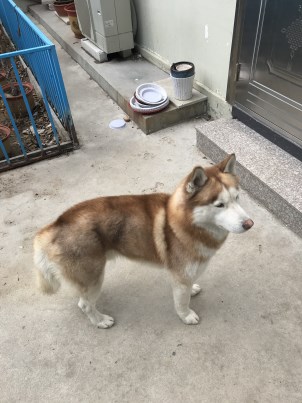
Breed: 1160-n000003-Siberian_husky